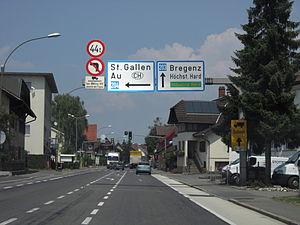
Route autrichienne n°203 dans la traversée de Lustenau.